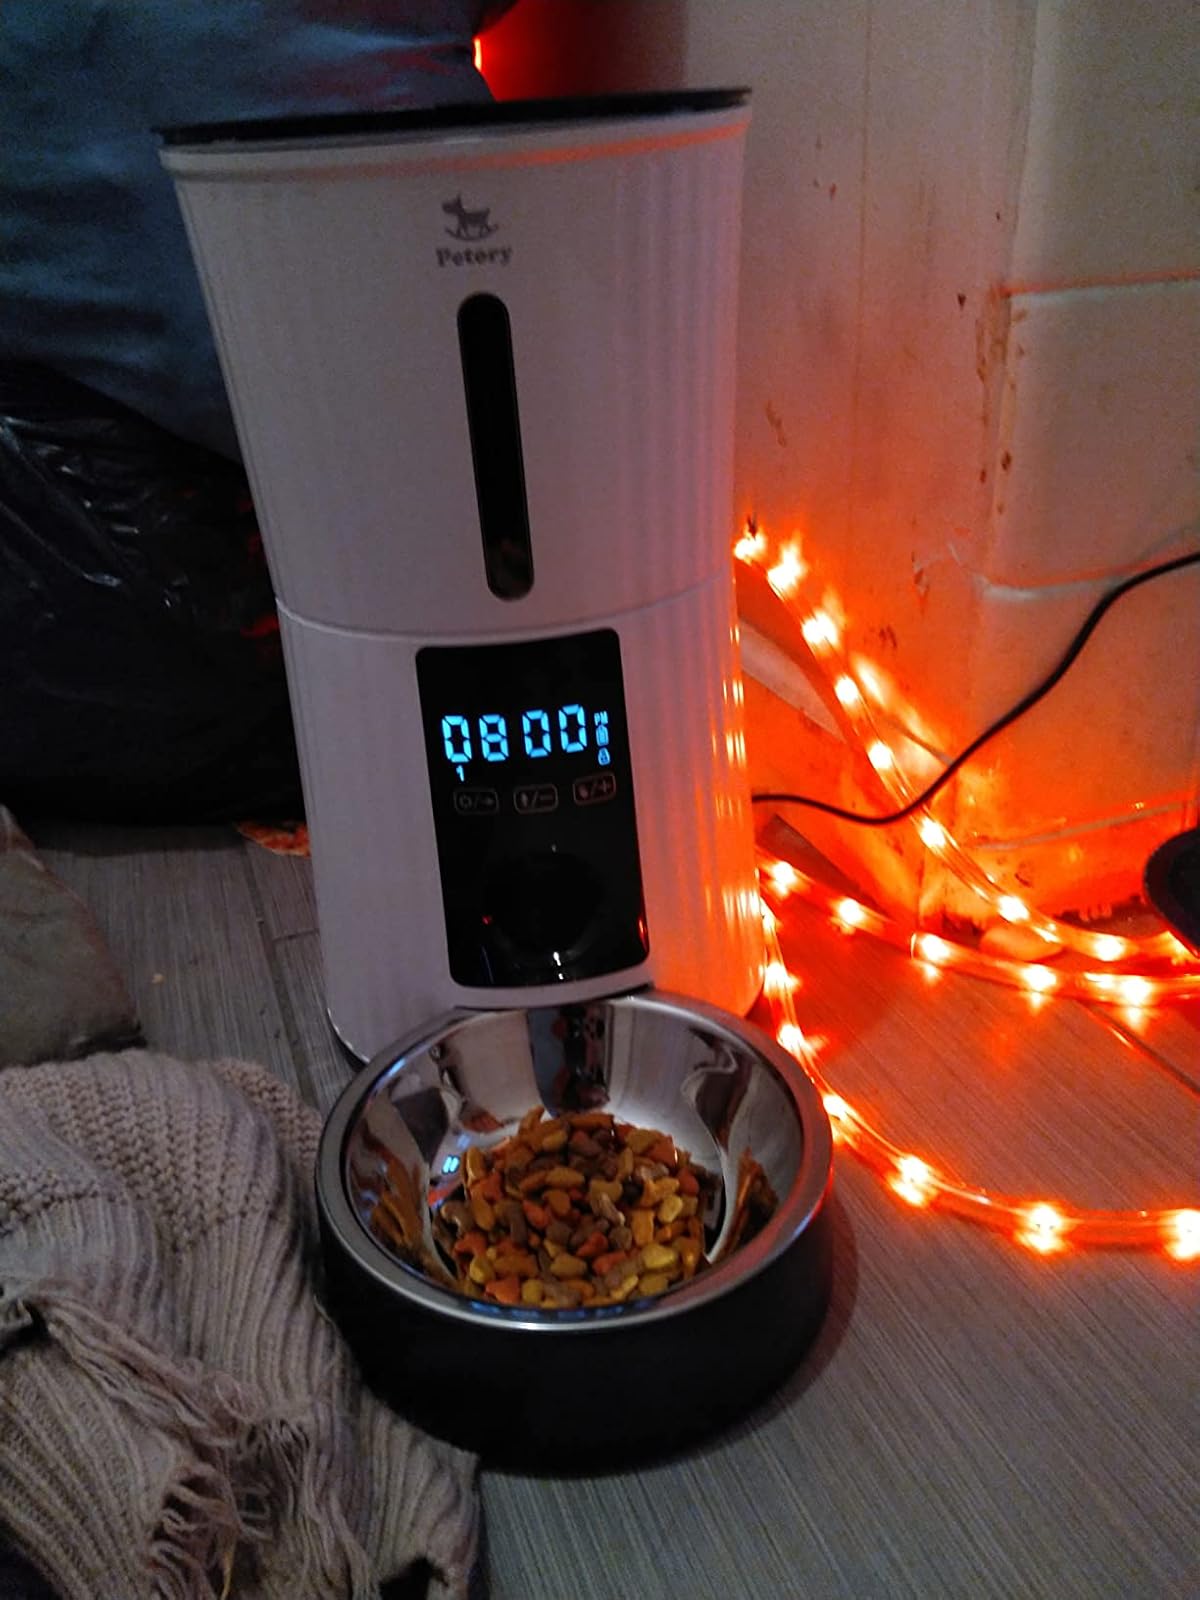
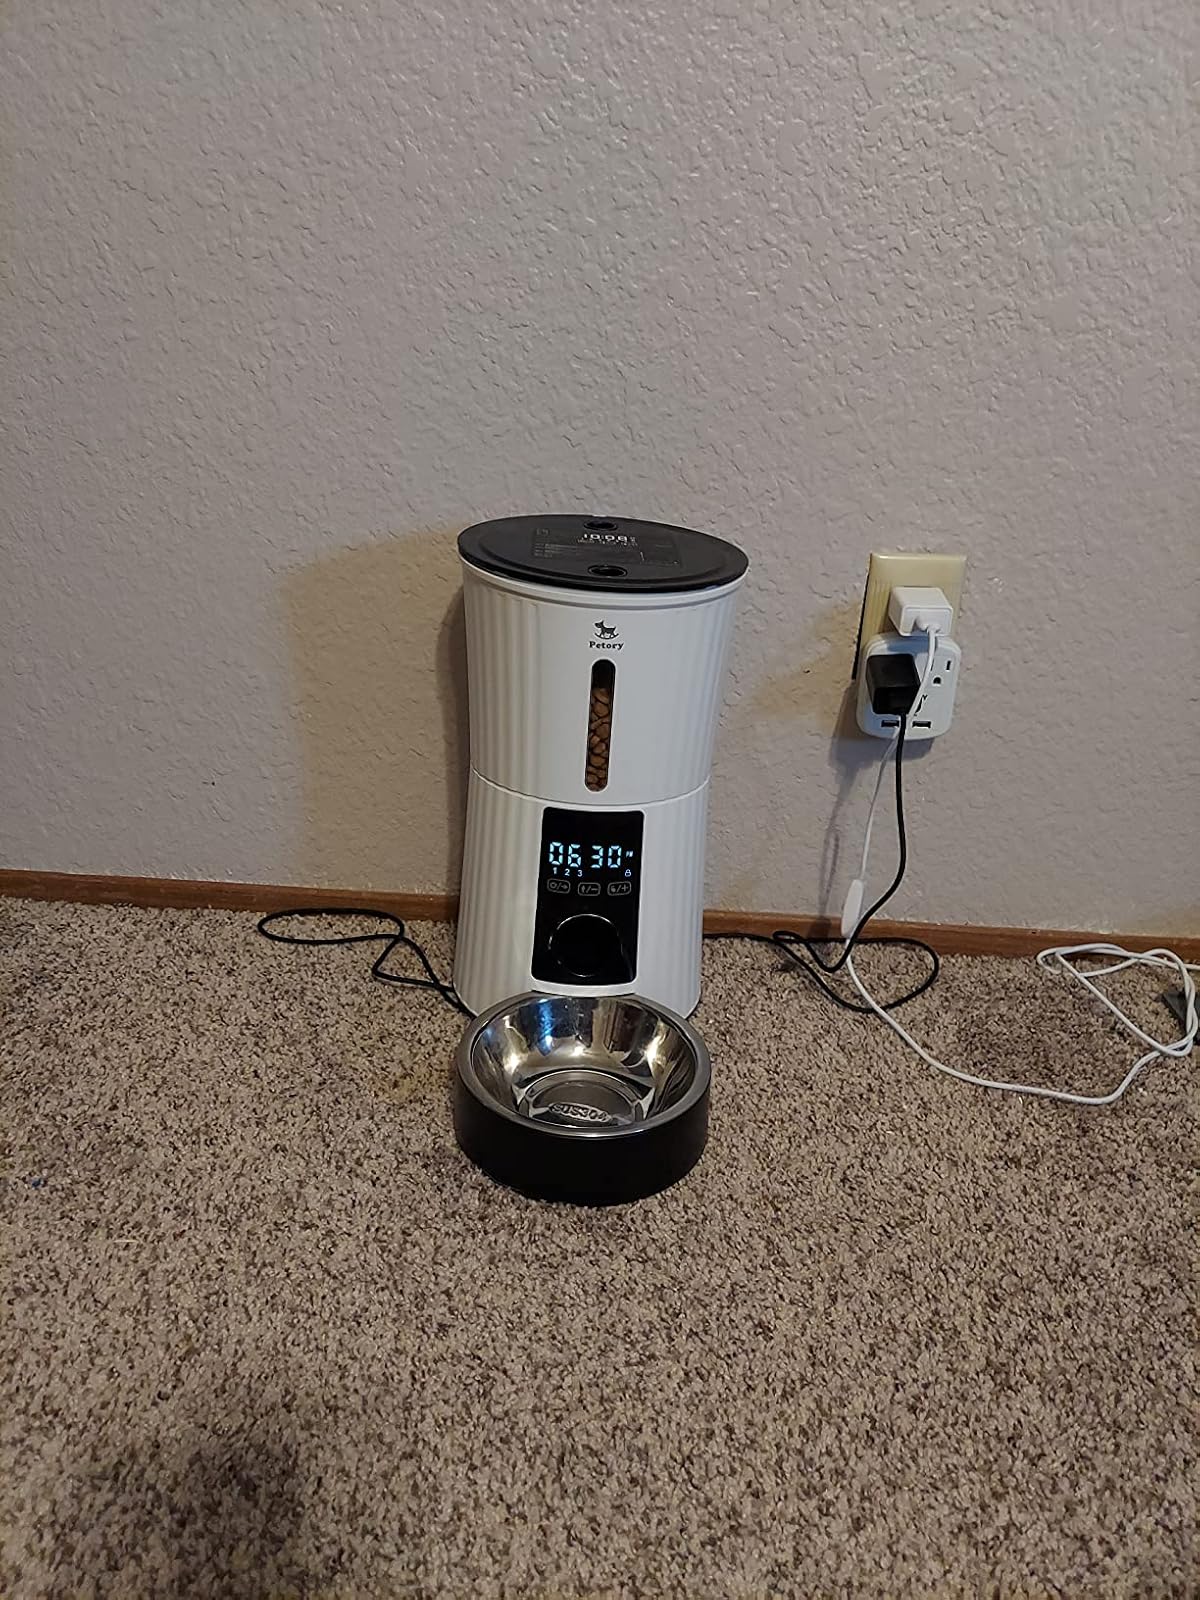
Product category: items_feeder
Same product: yes